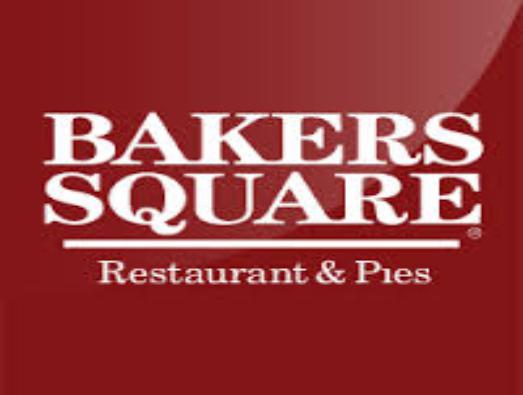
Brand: Bakers Square
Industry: Food